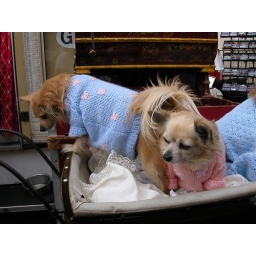
Dogs at at street market in London